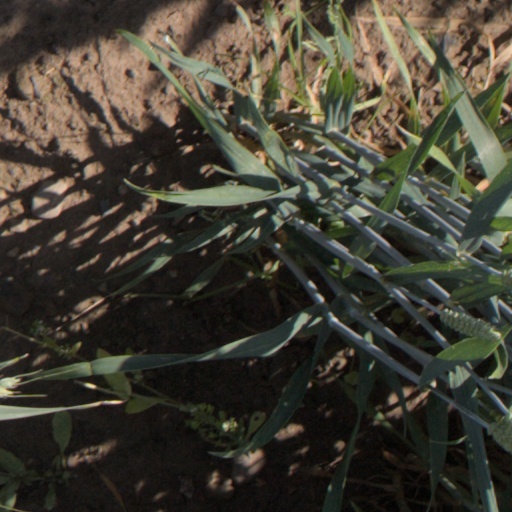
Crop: wheat